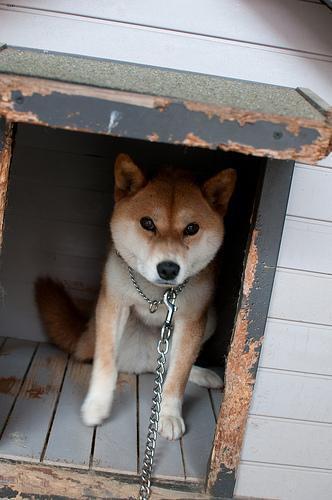
shiba inu